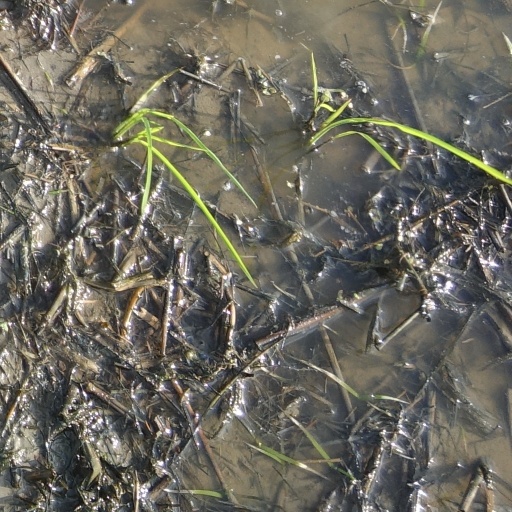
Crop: rice